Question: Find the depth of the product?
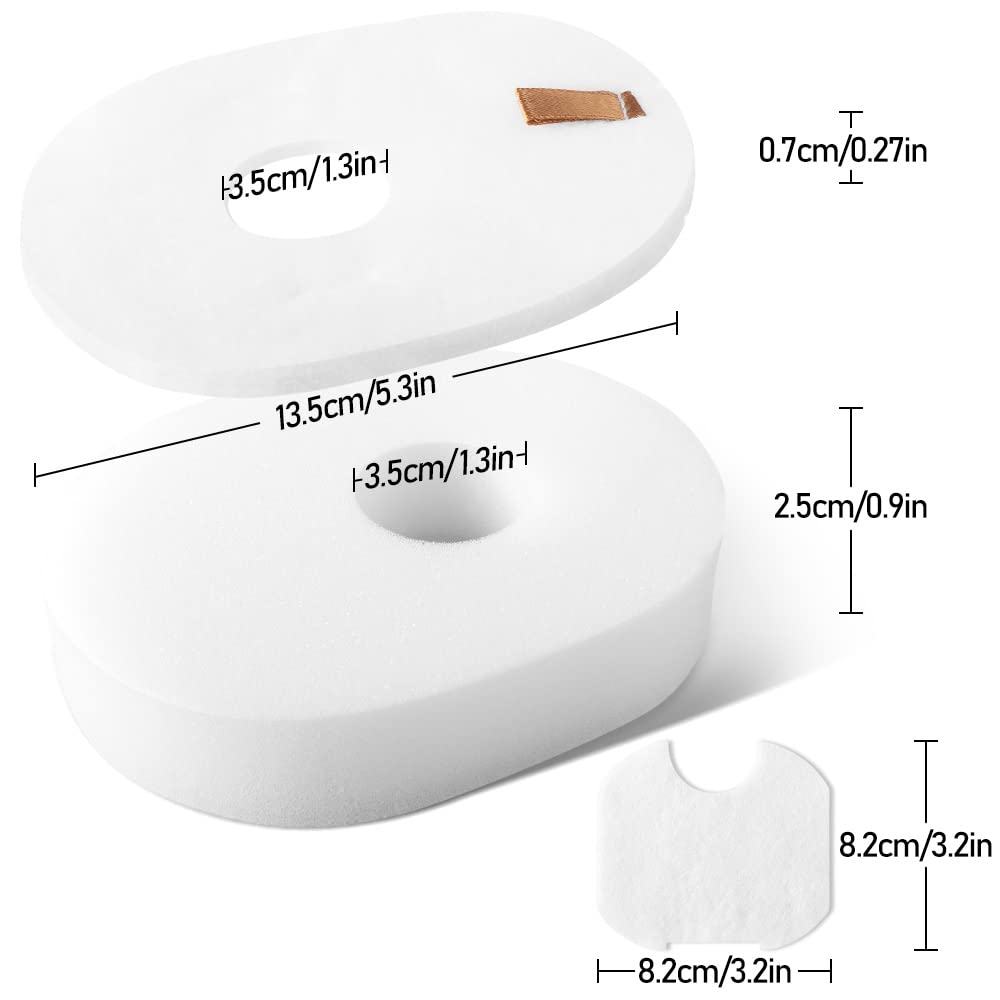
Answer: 13.5 centimetre